Kerri Green

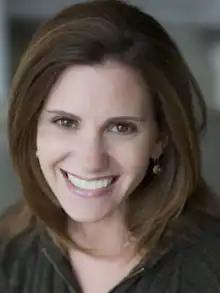
Green headshot in 2017

Kerri Green (born 1966/67) is an American actress best known for her roles in "The Goonies" (1985), "Summer Rental" (1985), and "Lucas" (1986). She co-wrote and directed the film "Bellyfruit" (1999).